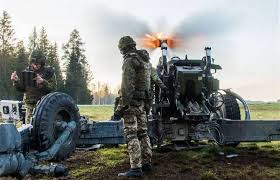
Label: D-30